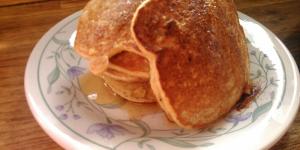
panquecas de avena y banana